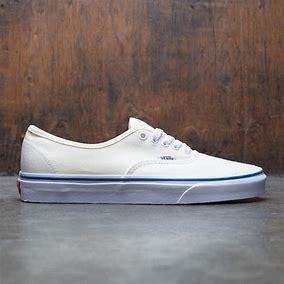
Brand: Vans
Model: Authentic